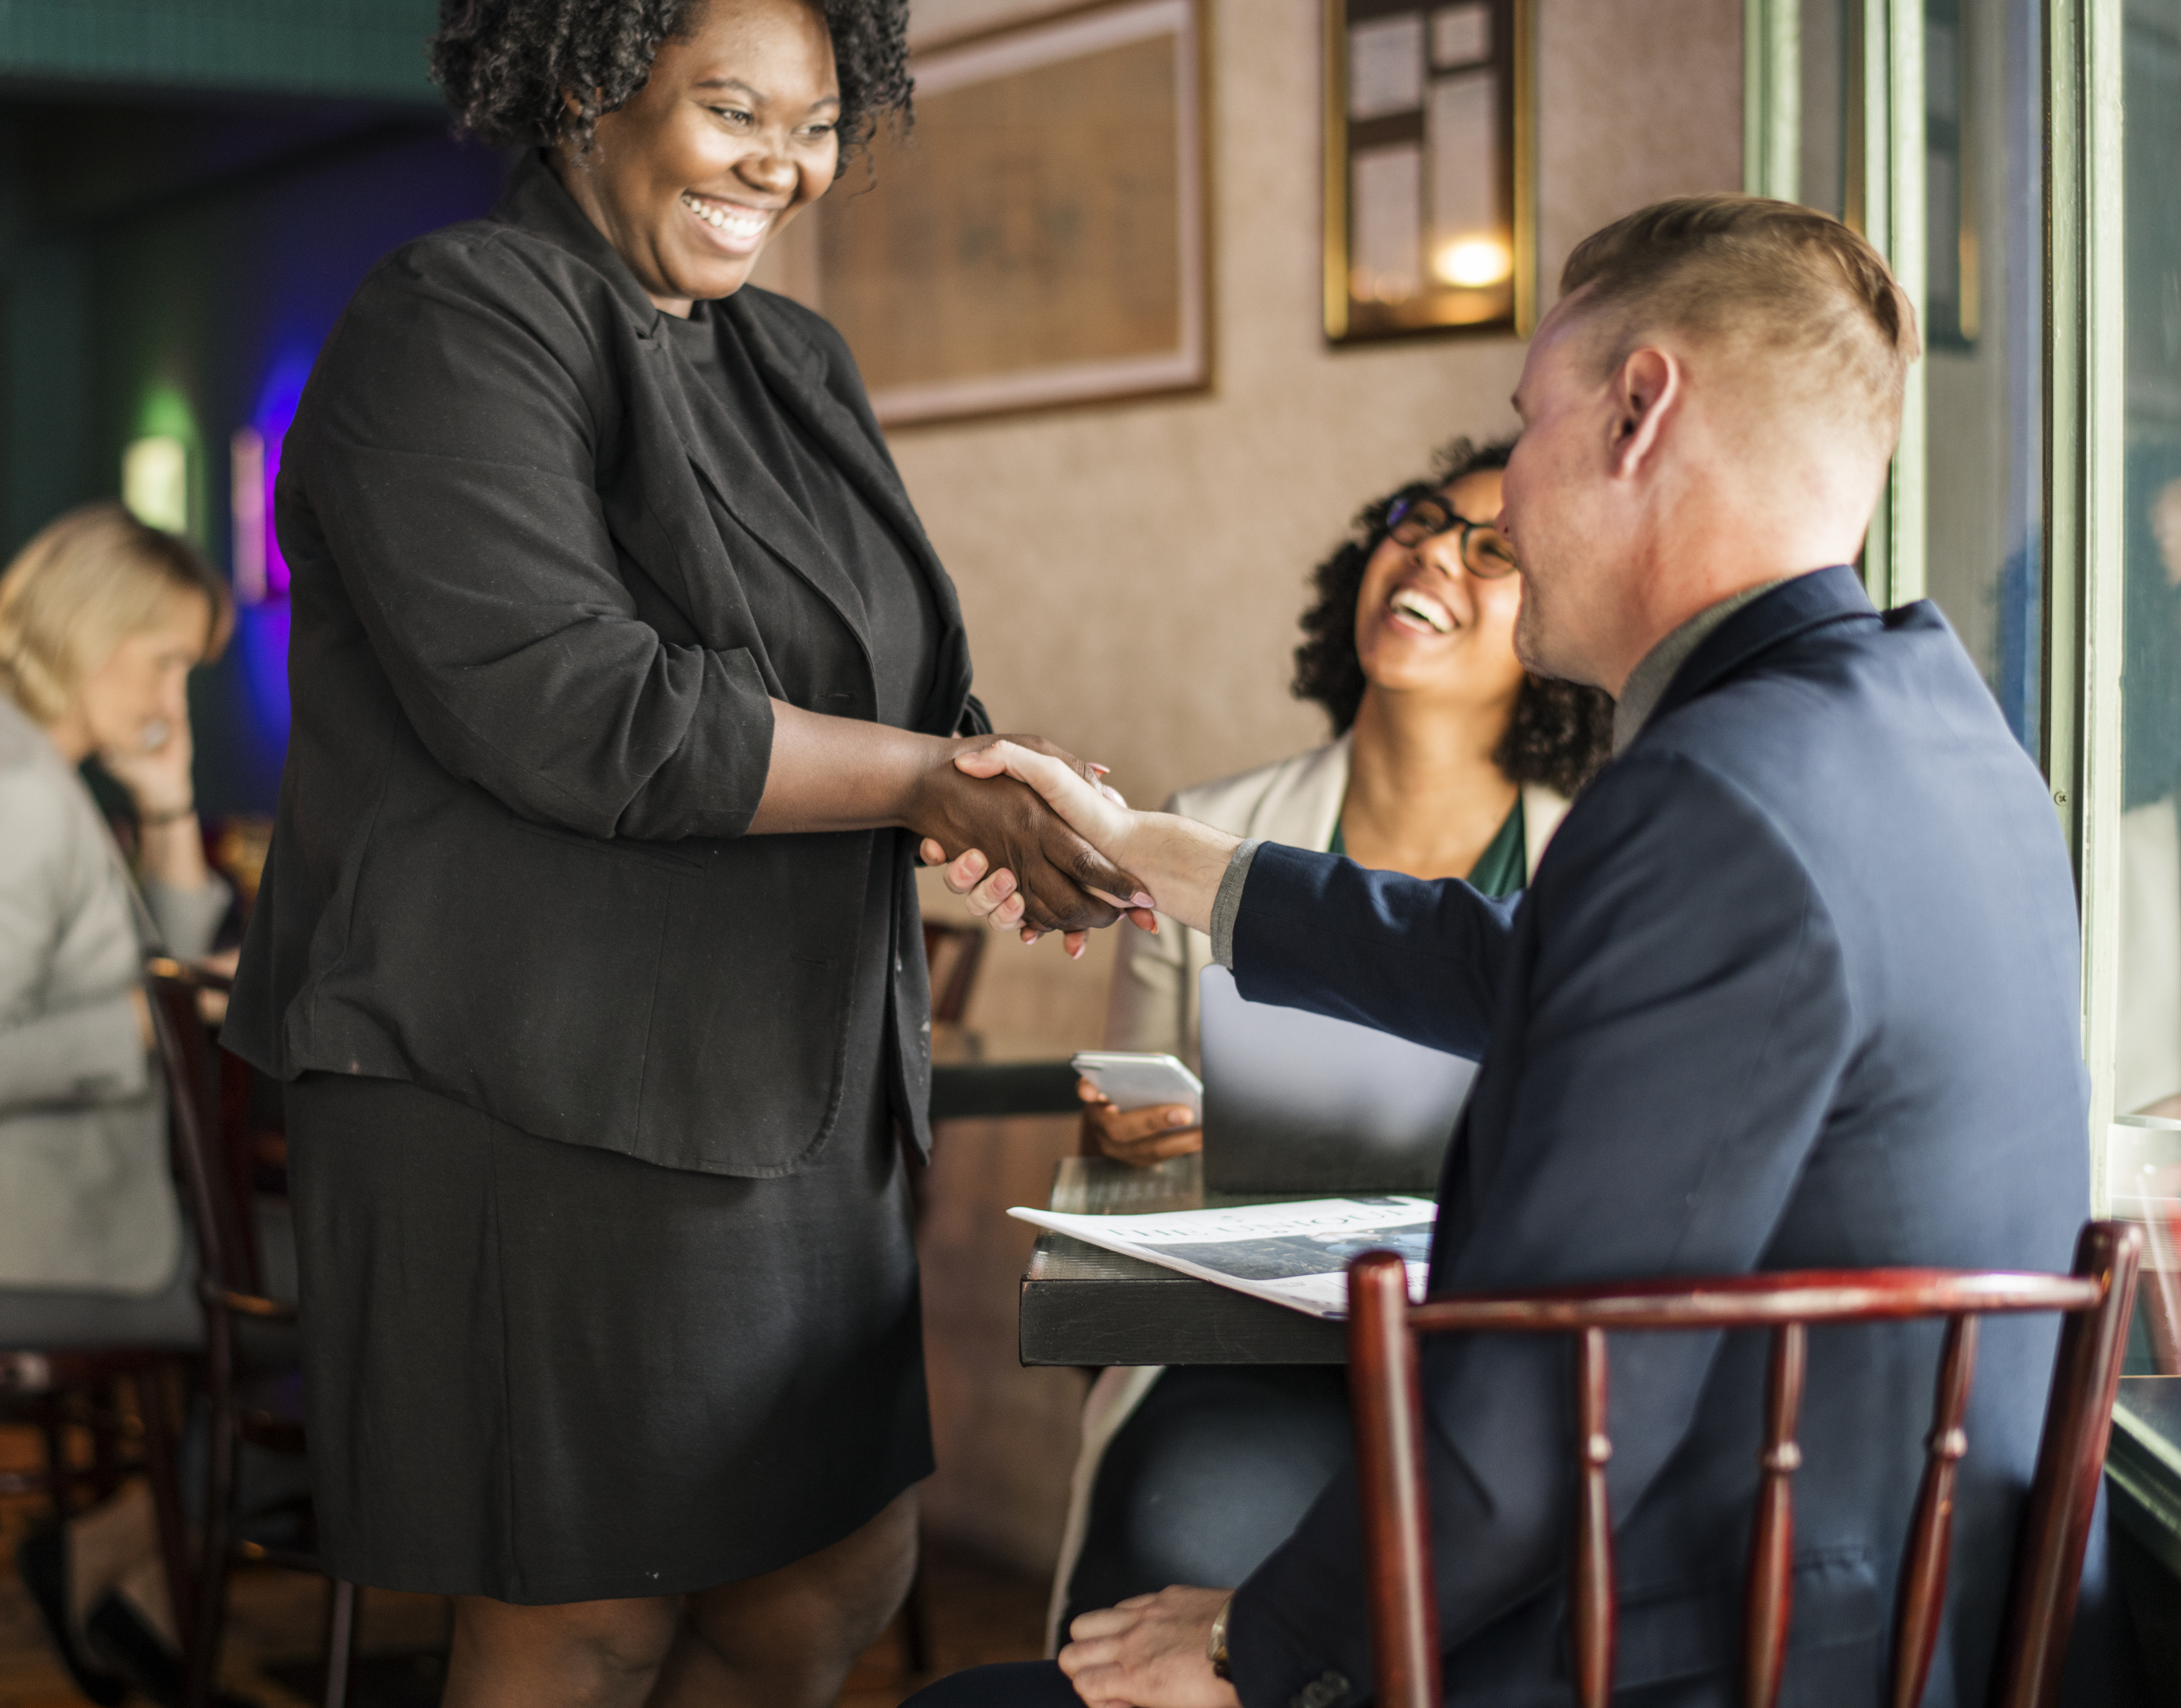
man, suit, event, girl, conversation, formal wear, official